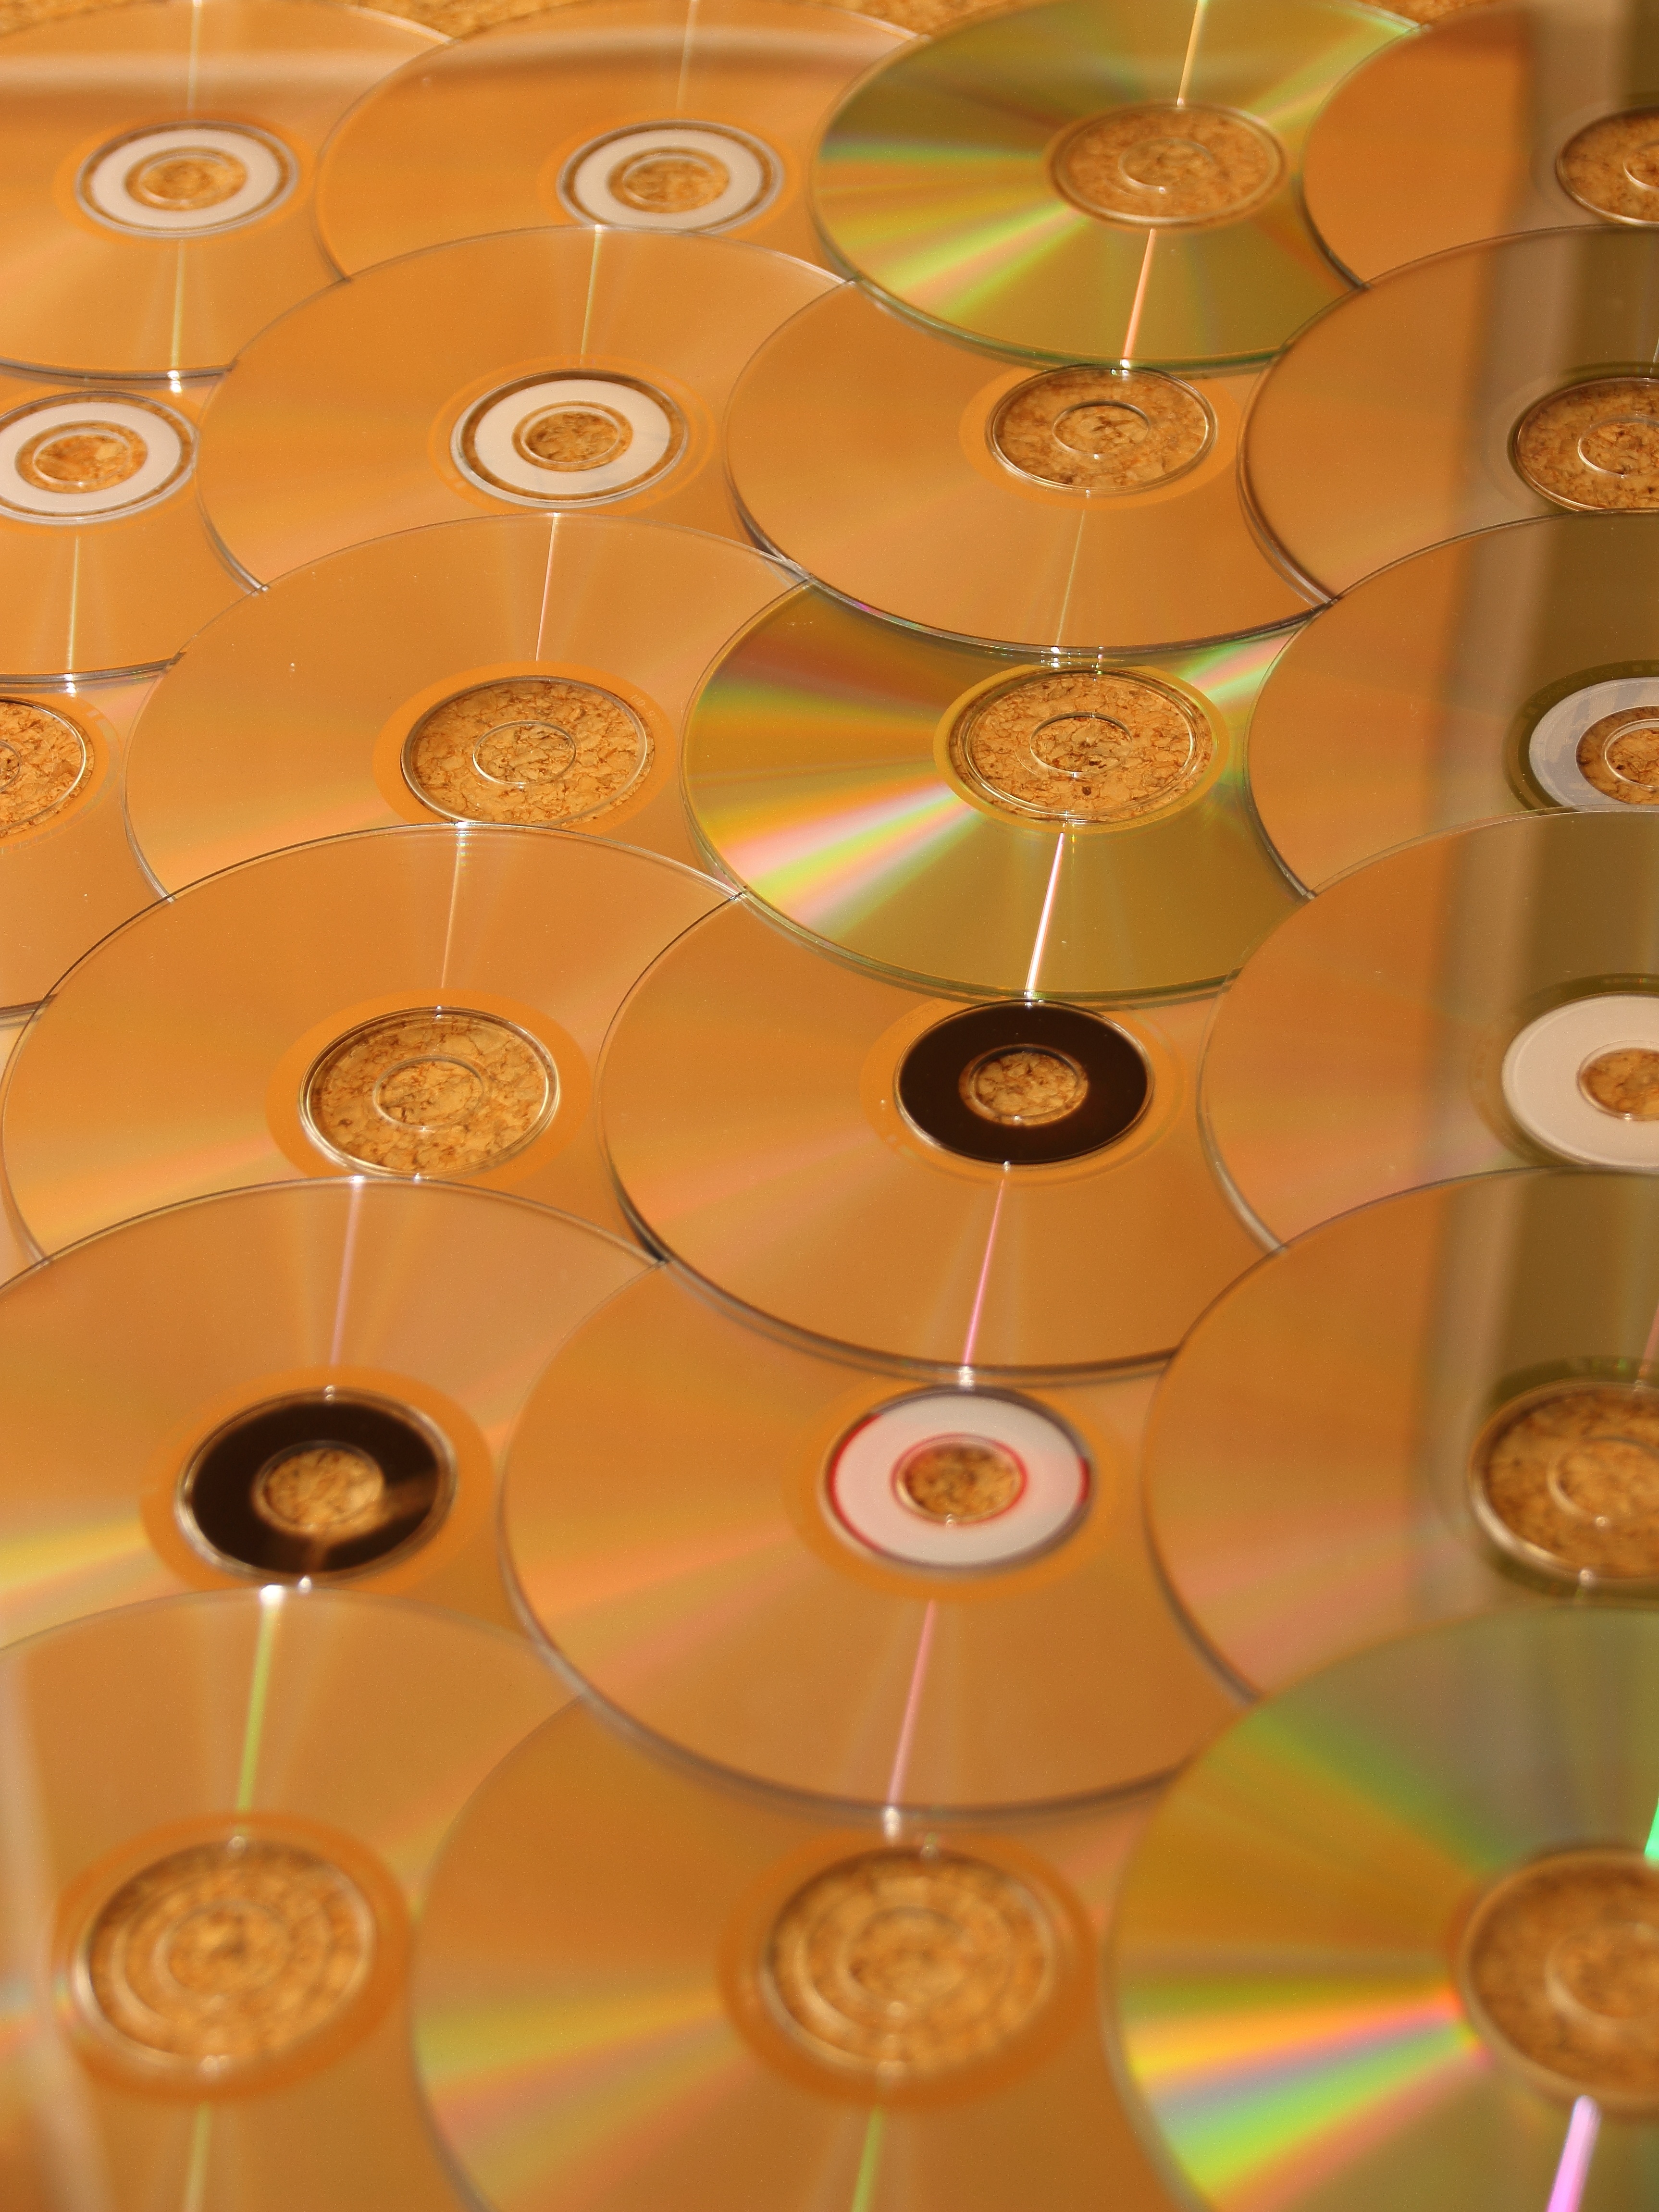
music, flower, glass, film, ceiling, decoration, pattern, color, memory, yellow, circle, sparkle, background, design, silver, symmetry, digital, media, cd, dvd, shimmer, disc, about, storage medium, music cd